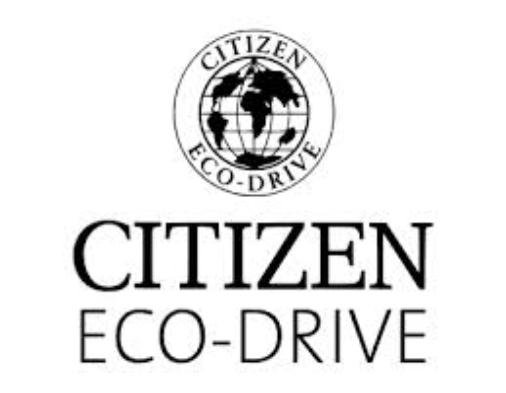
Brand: Citizen
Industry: Electronic